Packaging machinery

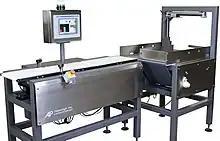
Checkweigher

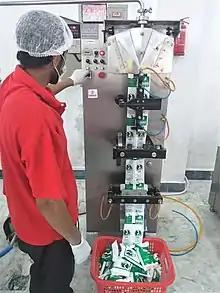
Milk bag form-fill-seal operation

Packaging is necessary to protect products, and is now done mainly through the use of packaging machinery. Machinery plays increasingly important roles such as: